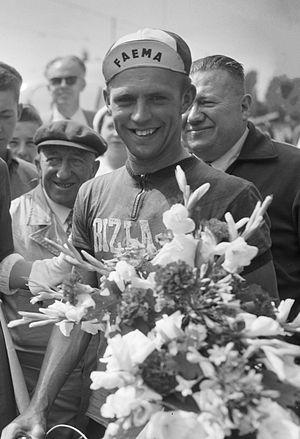
Noël Foré, né le 23 décembre 1932 à Adegem et mort le 16 février 1994, est un coureur cycliste belge, professionnel de 1956 à 1968.